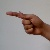
The image shows a hand gesture representing the letter 'G' in Indian Sign Language.